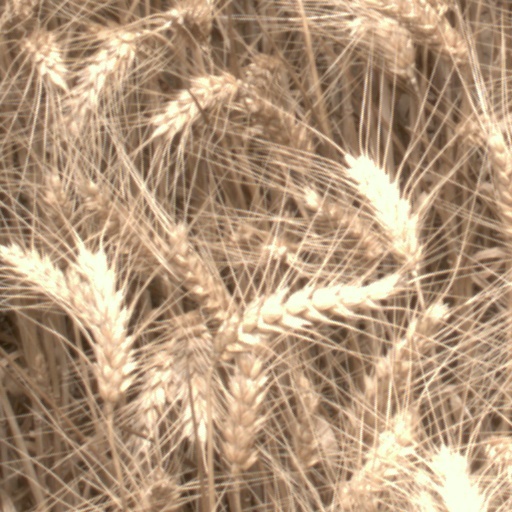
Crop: wheat